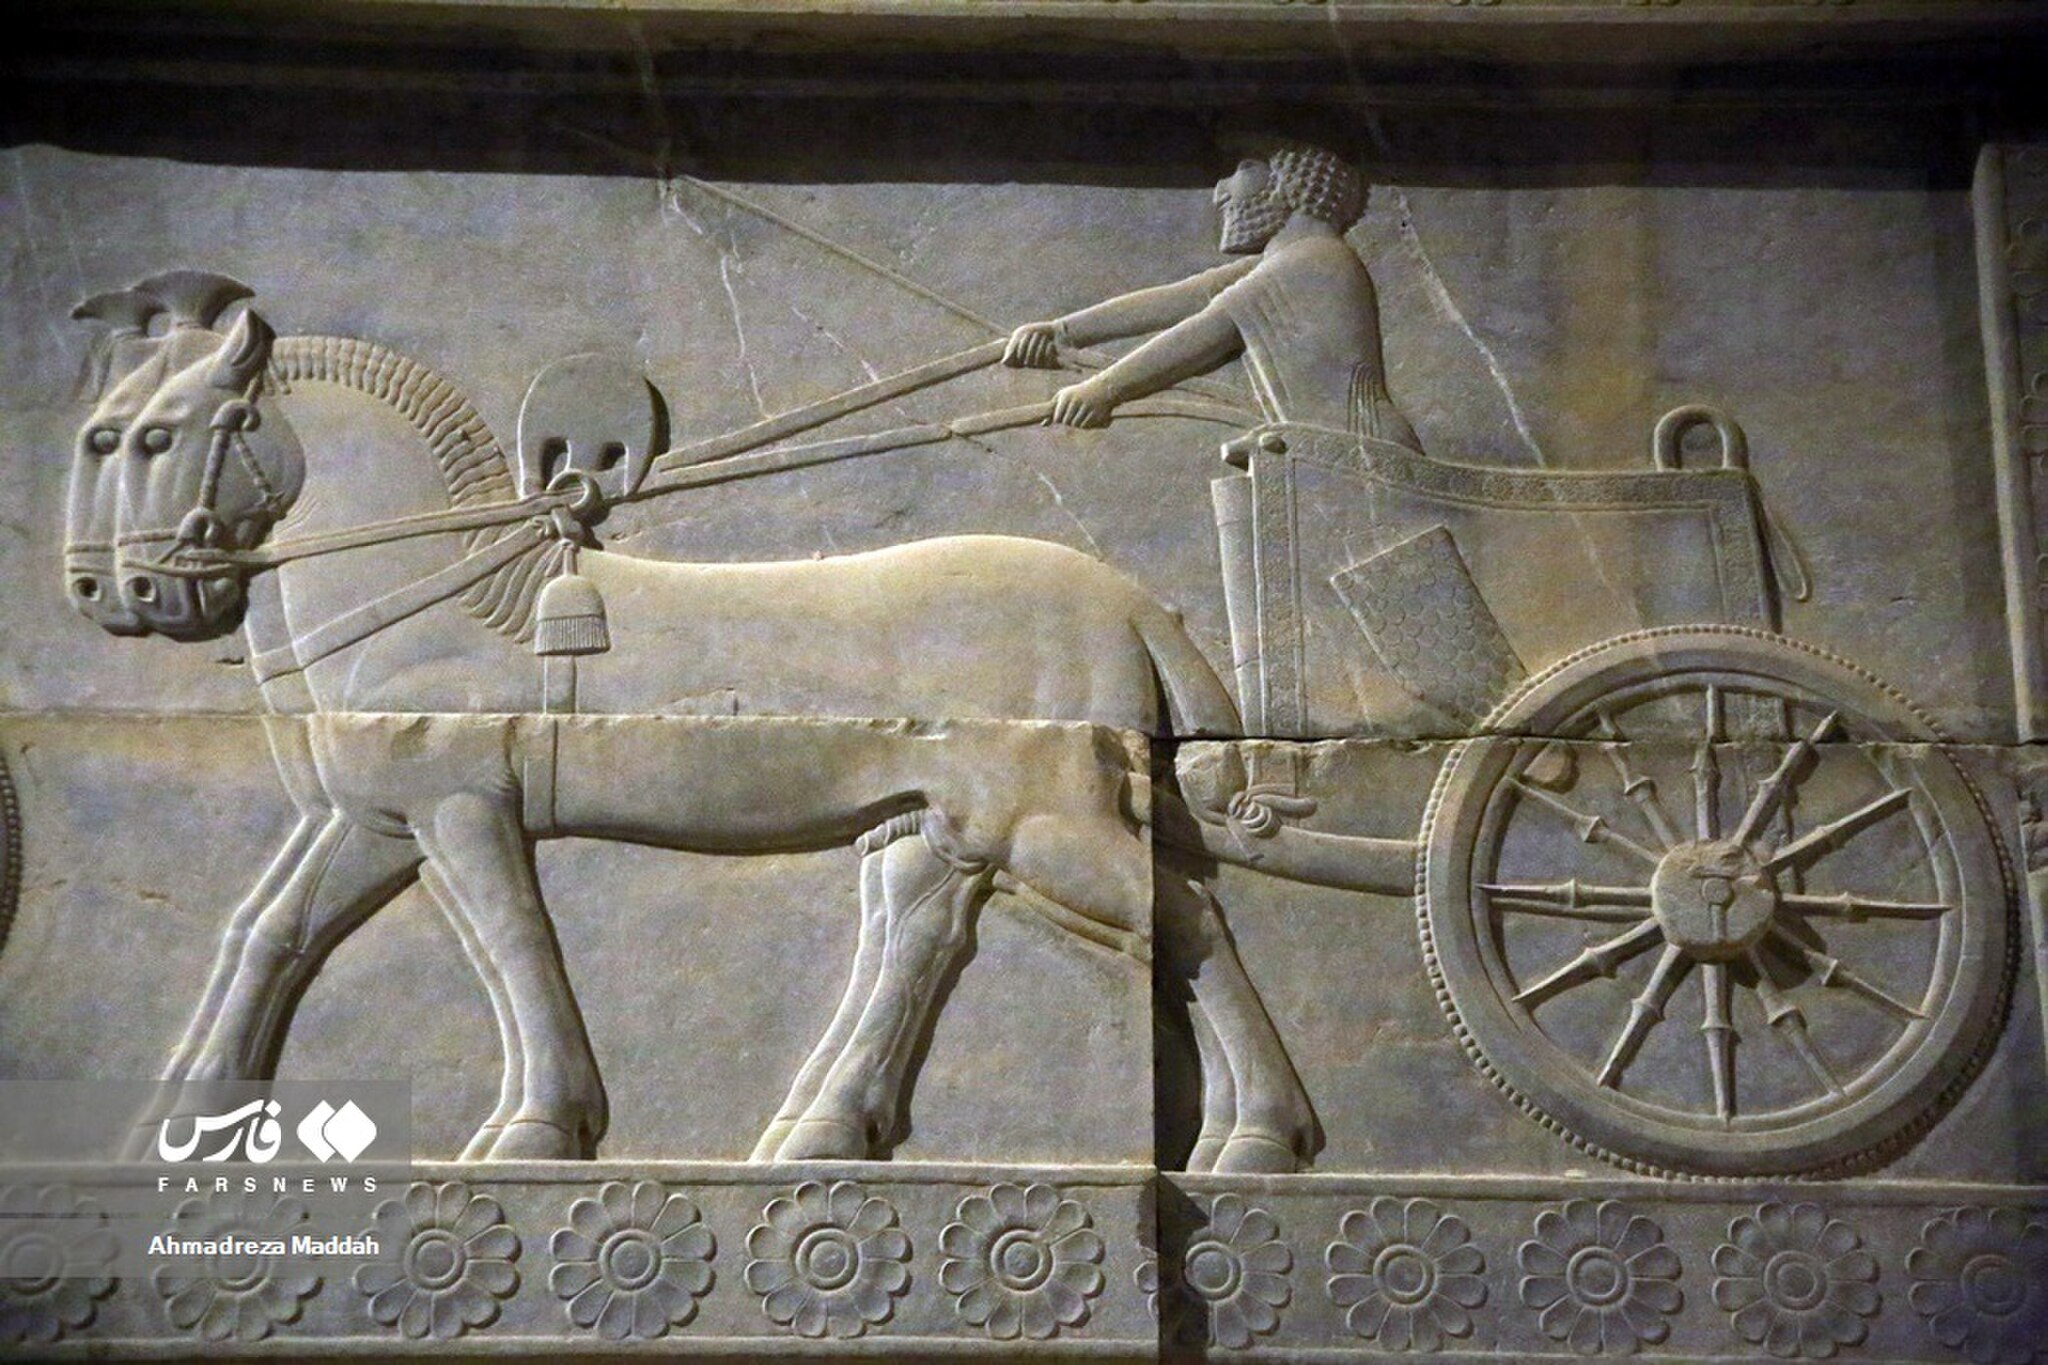
Title: Petroglyphs of the offering bearers in Persepolis (9)
Description: Petroglyphs of the offering bearers in Persepolis
Date: 2020-08-20
Categories: Persepolis, Photographs from farsnews.ir, Petroglyphs of the offering bearers in Persepolis